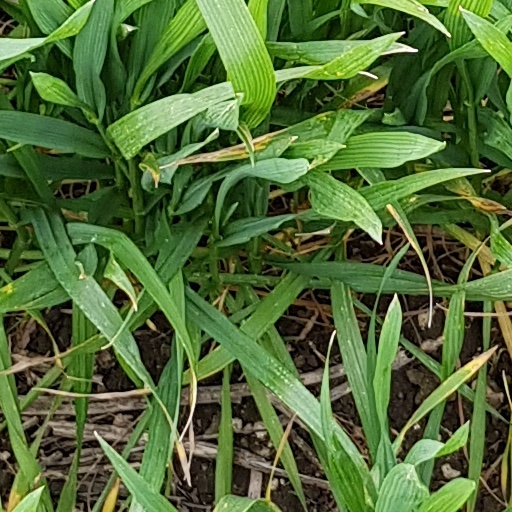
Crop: wheat